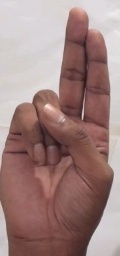
ASL sign: U